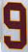
Number: 9